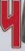
Number: 4